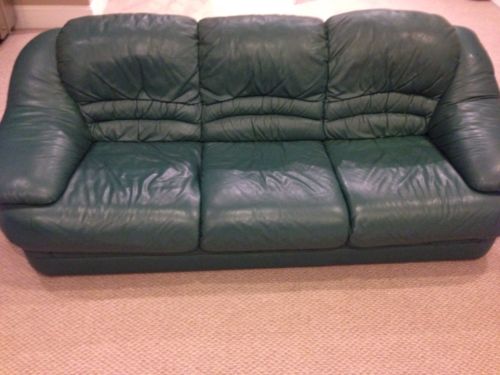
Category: sofa